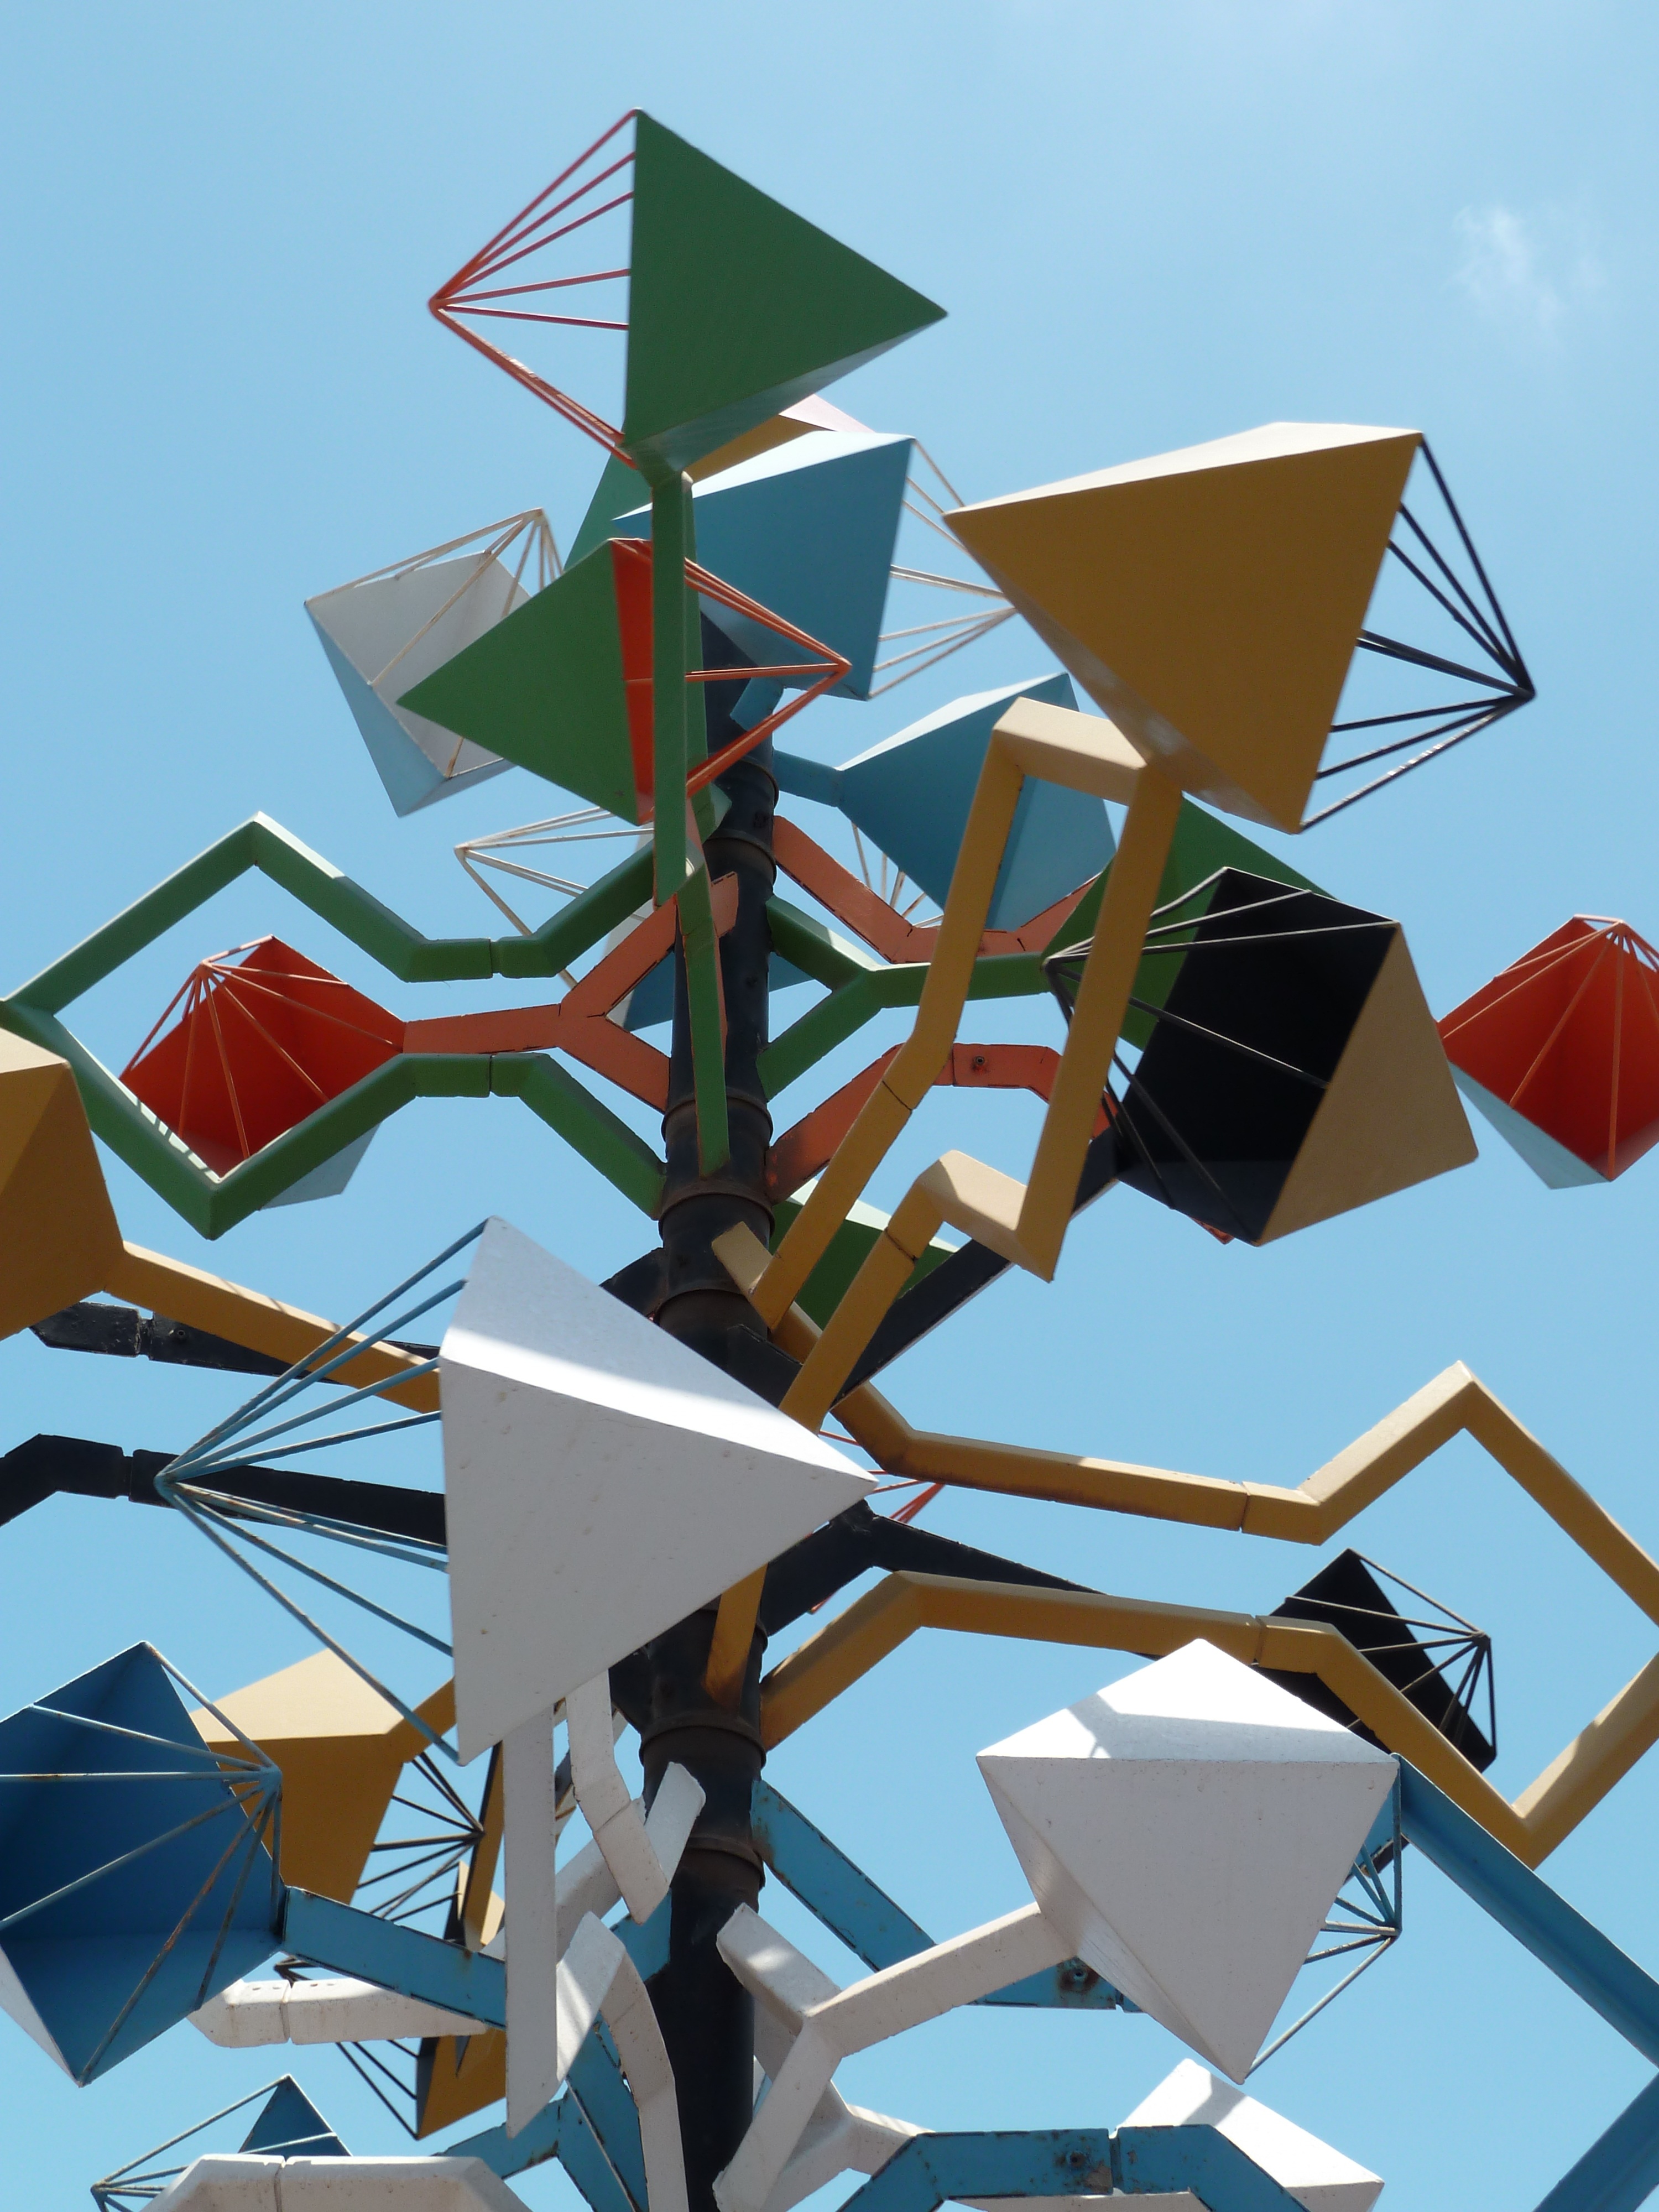
architecture, wind, freedom, tourism, art, colors, illustration, design, backlight, windmills, screenshot